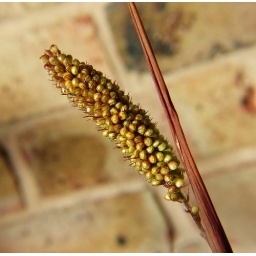
this plant we have no idear what it is, we beleive this the result of one of the seeds in our bird feeder